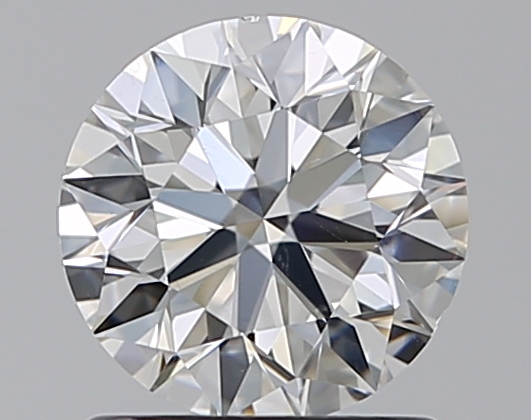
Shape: round
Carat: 1.01
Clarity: VS2
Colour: G
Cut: EX
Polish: EX
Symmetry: EX
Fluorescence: N
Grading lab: GIA
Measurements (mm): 6.34 x 6.38 x 3.99